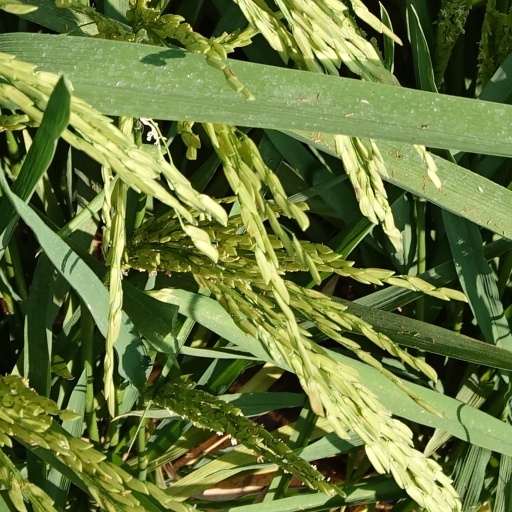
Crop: rice